Jennifer Blake (wrestler)

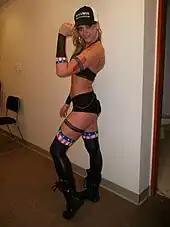
Blake in August 2012.

In 2009, Blake branched out into Mexico, wrestling in the Extreme Air Wrestling ("Lucha Libre Extrema Aérea", EAW) promotion. She made her debut on June 6, 2009 in Teziutlán, Puebla, teaming with Derrick Nikerson (Neikirk) in a losing effort against John Scott and Ericka del Rico. On June 20, she picked up her first victory by defeating Sensual Rain in San Juan de los Lagos, Jalisco. On August 21, 2009, at "Verano de Escandalo" she made her debut for Lucha Libre AAA Worldwide, initially using the ring name Jennifer Blade, before returning to her Jennifer Blake ring name. In the promotion she is part of the heel stable "La Legión Extranjera", led by Konnan. At the 2010 "Rey de Reyes" show her "Legión" stable mates Rain, Christina Von Eerie and Sexy Star faced off against Cinthia Moreno, Mari and Faby Apache, a match which Moreno won for her team by pinning Sexy Star. During a post "Rey de Reyes" interview Sexy Star claimed that the Apaches and Cintia Moreno were nothing but maids, which led to AAA booking a match between Cinthia Moreno, Faby and Mari Apache against Sexy Star, Rain and Jennifer Blade in a Triplemanía XVIII match where the person pinned or submitted would have to be the winning team's slave for a month. At Triplemanía "La Legión" defeated Moreno and the Apaches, when Blade pinned Mari, thanks in part to the biased refereering by Hijo del Tirantes. Following the match Konnan ordered Mari Apache to begin her maid duty right away by cleaning up their dressing room. The stipulation expired on July 6, 2010. On August 14, 2010 at Verano de Escandalo Blake teamed up with Alan Stone, Mini Abismo Negro and Yuriko in a losing effort against Cynthia Moreno, El Elegido, Octagoncito and Pimpinela Escarlata in a "Relevos Atómicos de locura" match. On March 13, 2011, Blake and her "La Sociedad" stablemate Alan Stone defeated Faby Apache and Pimpinela Escarlata to win the AAA World Mixed Tag Team Championship. In June Blake began accompanying the members of "La Maniarquía" to counteract Nanyzh Rock, the valet of their rival Heavy Metal. On July 31 at "Verano de Escándalo", Blake received her first shot at the AAA Reina de Reinas Championship in an eight-way elimination match, but was unable to win the title. After a seven month long hiatus from AAA, Blake returned to the promotion on July 27, 2012, when she teamed with Mari Apache in a tag team match, where they were defeated by Faby Apache and Lolita. On October 7 at "Héroes Inmortales", Blake and Stone lost the AAA World Mixed Tag Team Championship to Halloween and Mari Apache in a four-way match, which also included the teams of Atomic Boy and Faby Apache, and Fénix and Lolita. On November 27, Blake made her Japanese debut, when she took part in the 2012 Reina de Reinas tournament co-produced by AAA and Pro Wrestling Wave in Tokyo's Korakuen Hall. Blake was eliminated from the tournament in her opening match by Sexy Star.